Professional wrestling throws

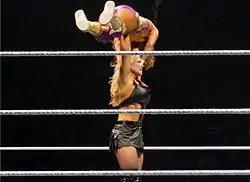
Beth Phoenix setting up a military press drop on Eve Torres

A giant swing starts with an opponent lying on the mat, face up, and the wrestler at the opponent's feet. The wrestler takes the opponent's legs up under their arms, similar to the setup for a catapult, but instead pivots, spinning around to lift the opponent off the mat. The attacker may release the opponent to send them flying, or simply slow until the back of the opponent returns to the ground. AEW's Claudio Castagnoli uses the giant swing as a signature move.